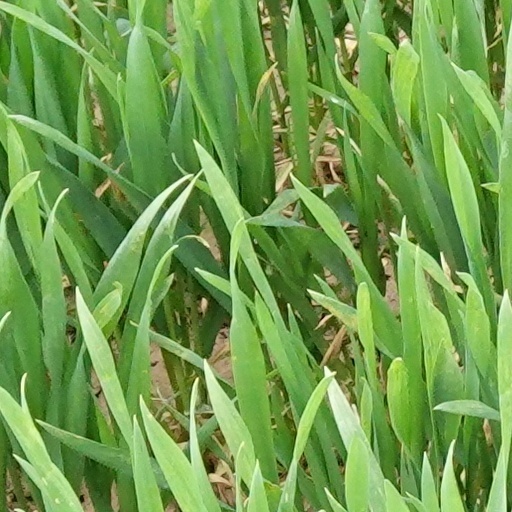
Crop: wheat